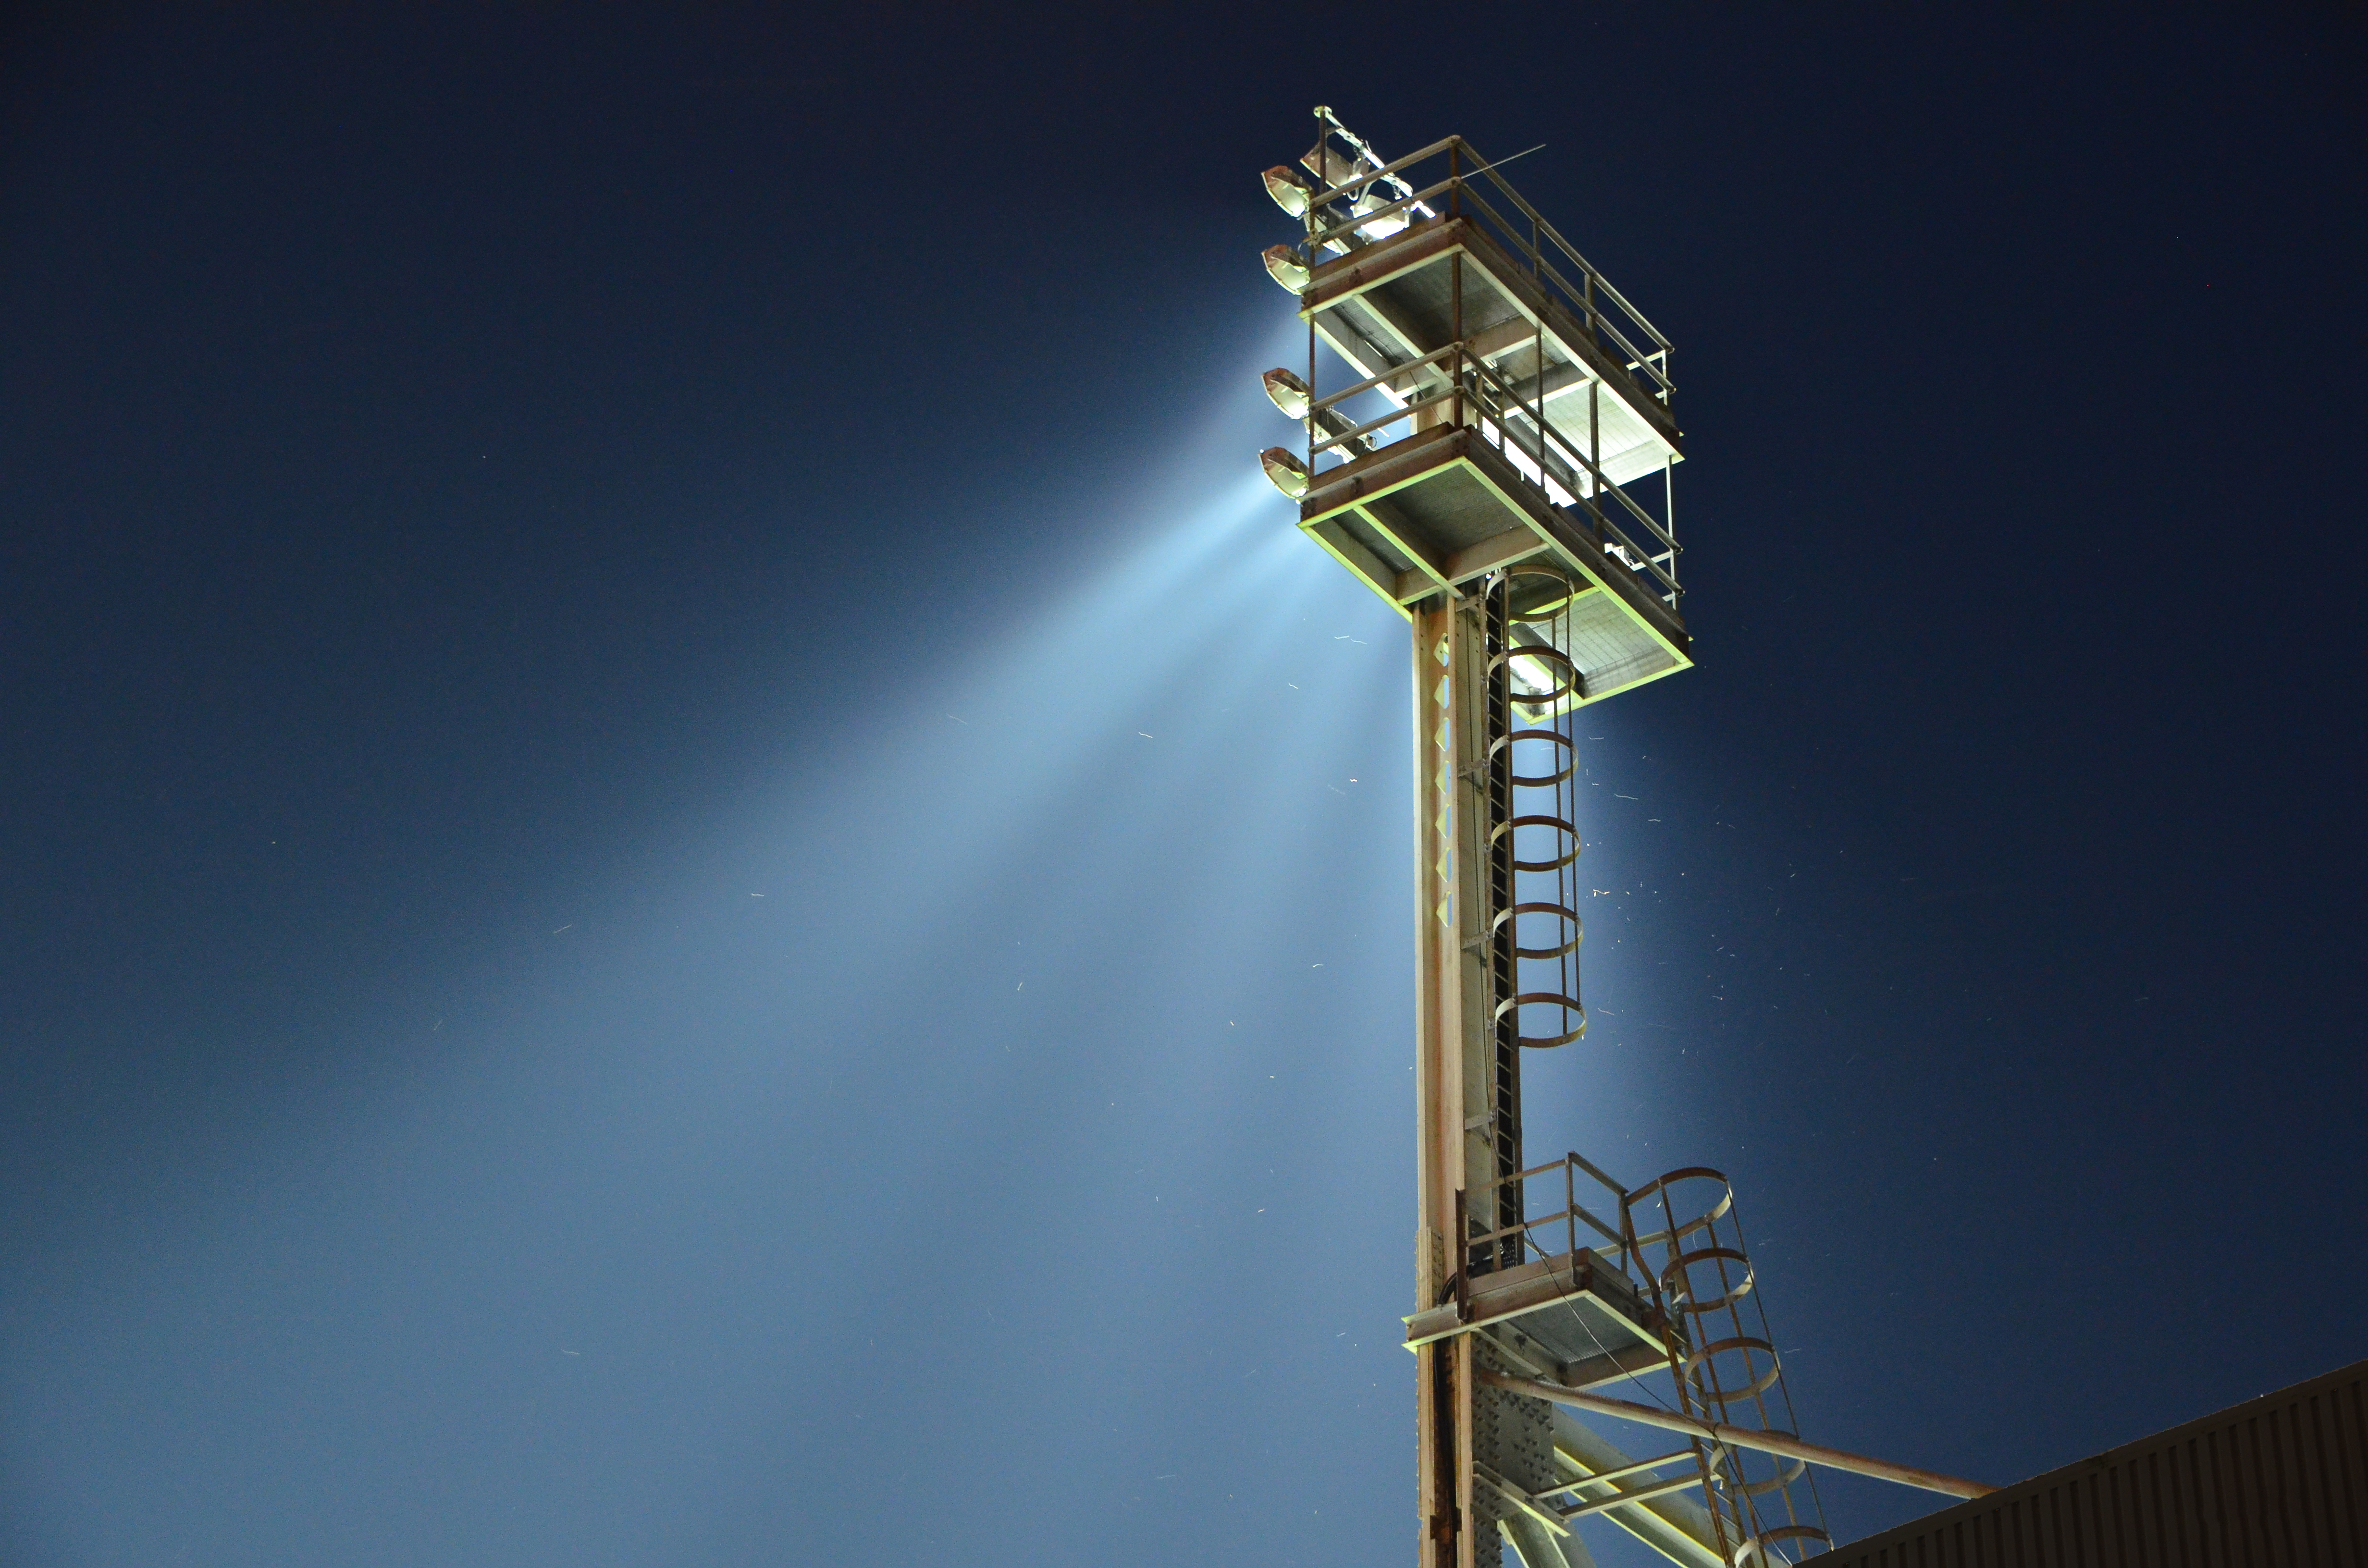
light, sky, night, city, skyscraper, tower, mast, club, blue, street light, nikon, electricity, football, lighting, stadium, floodlight, energy, lights, light fixture, sigma, d7000, handheld, norwich